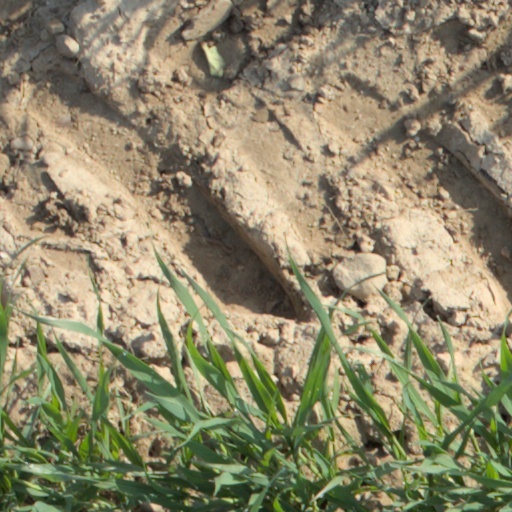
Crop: wheat